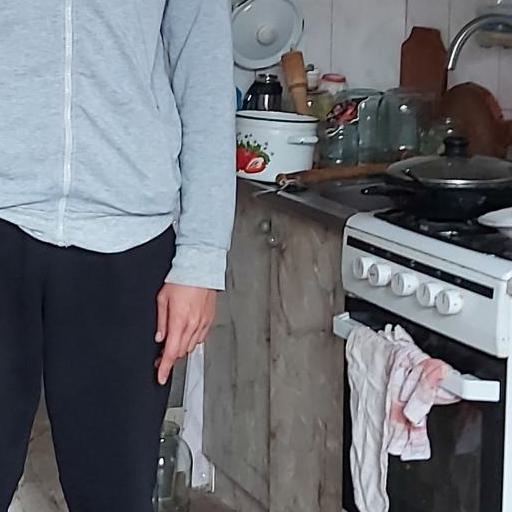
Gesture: no_gesture